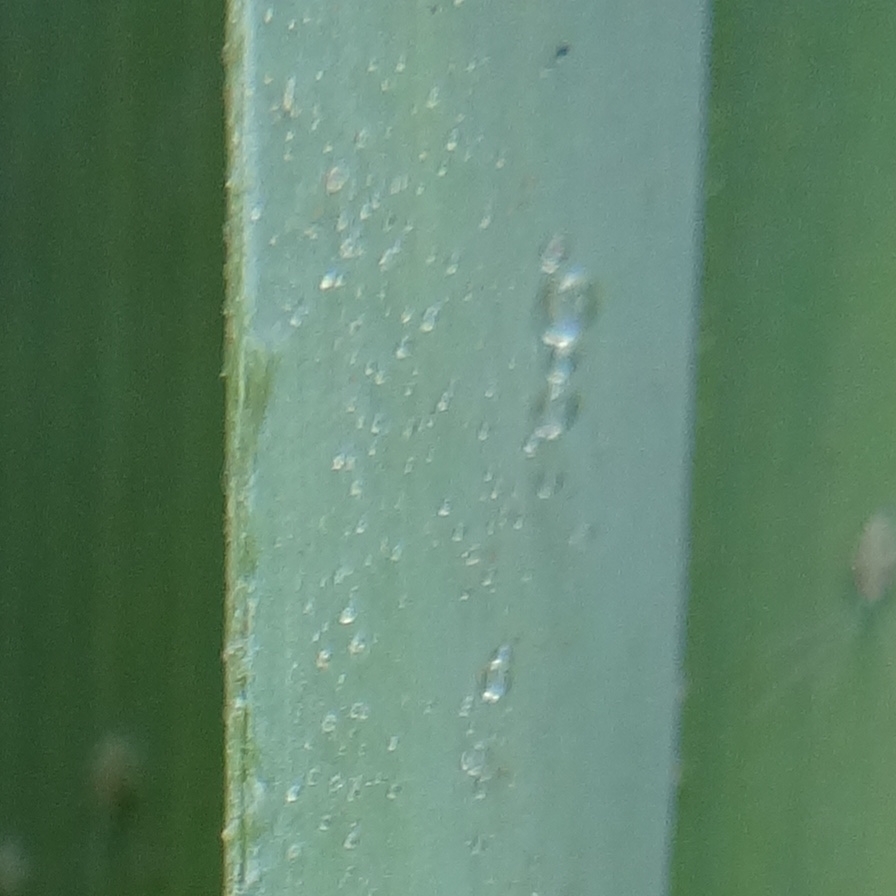
Label: Honey